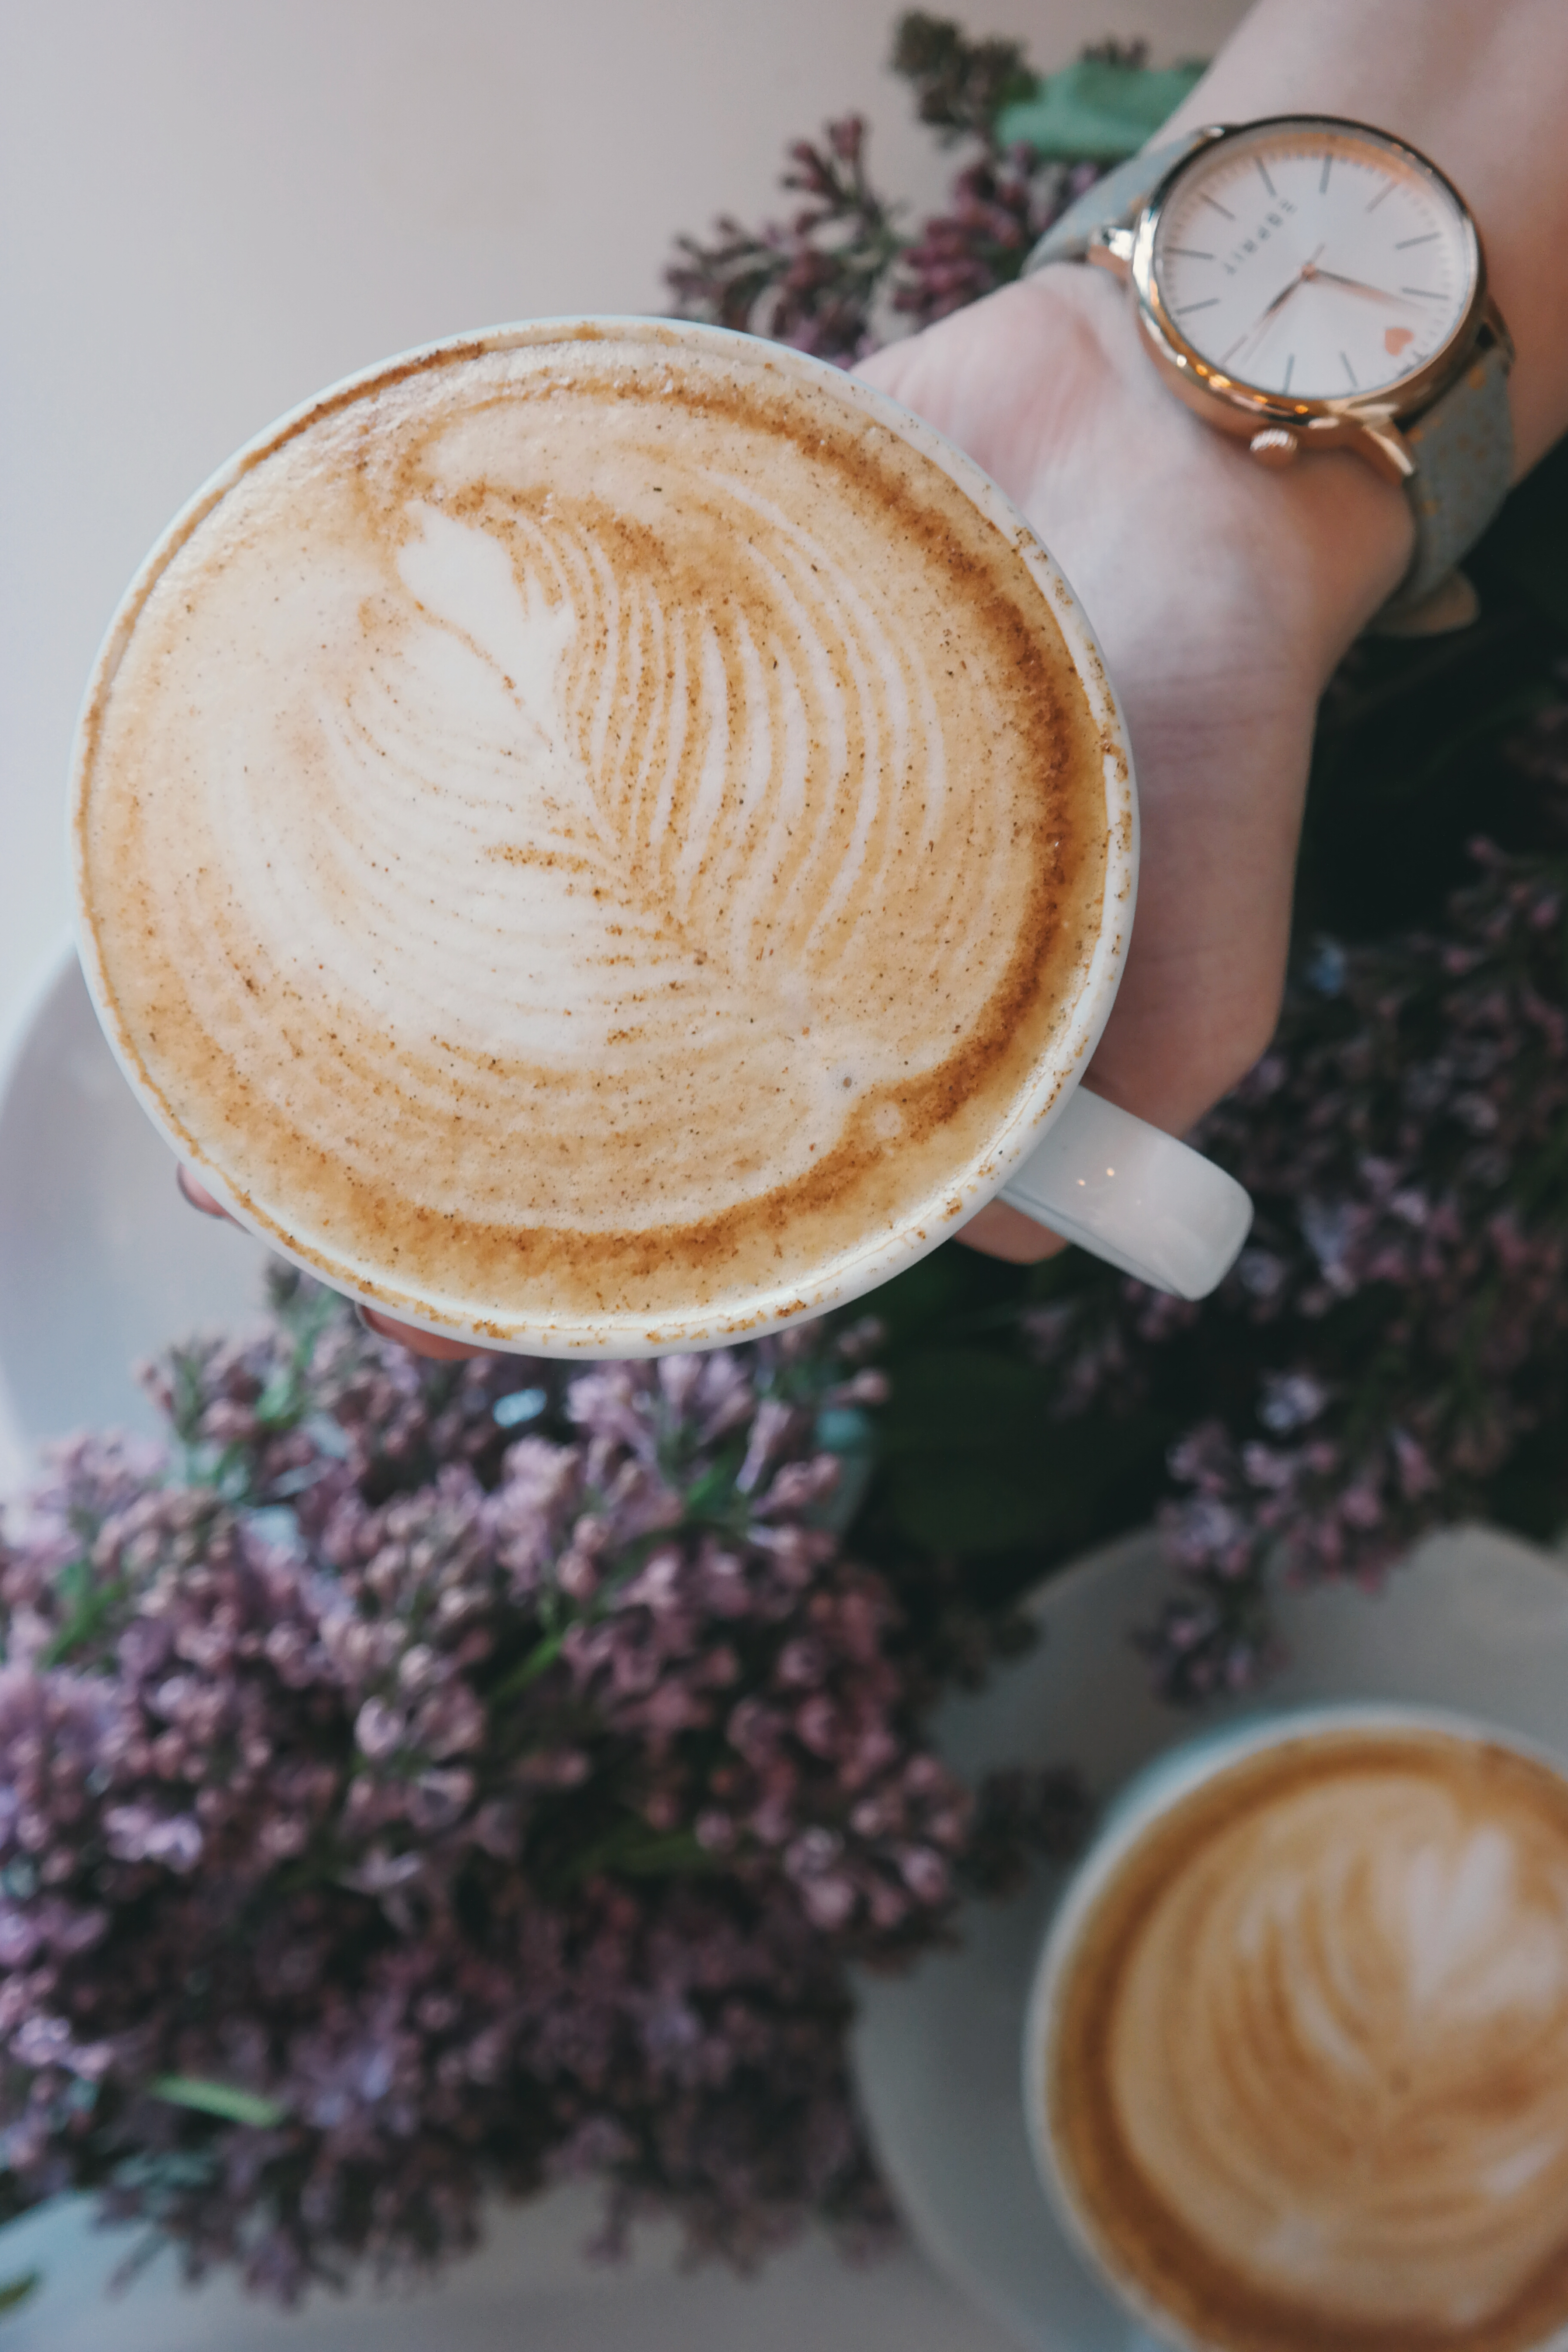
coffee, cup, cappuccino, drink, froth, latte art, flavor, latee